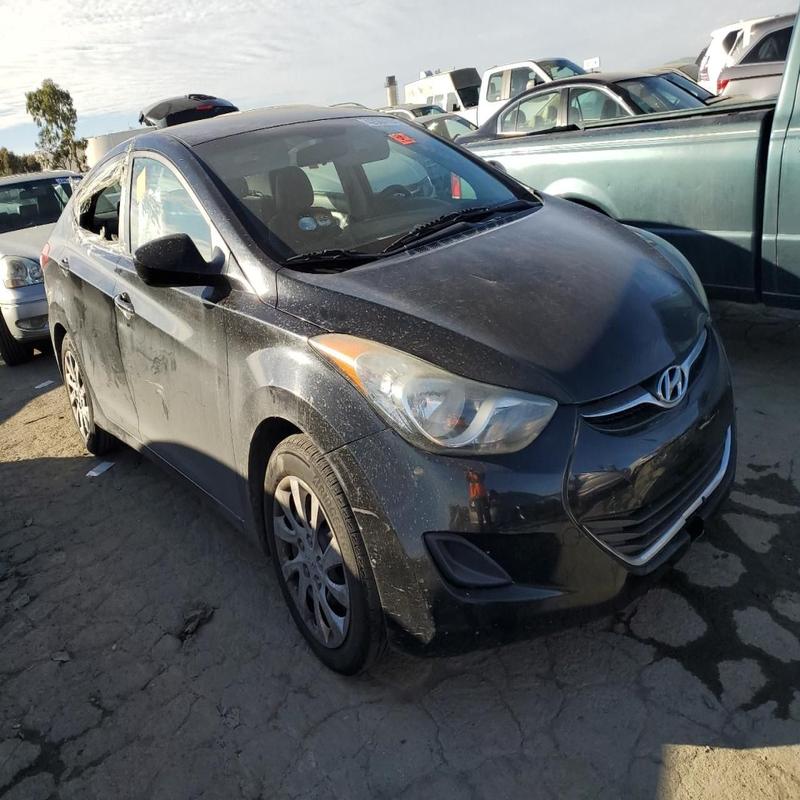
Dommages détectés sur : pare-choc avant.
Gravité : mineur